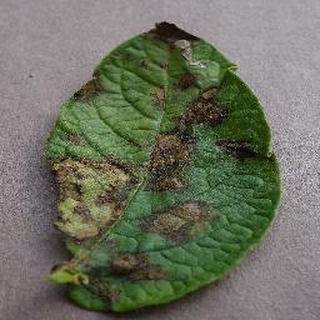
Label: potato_late_blight